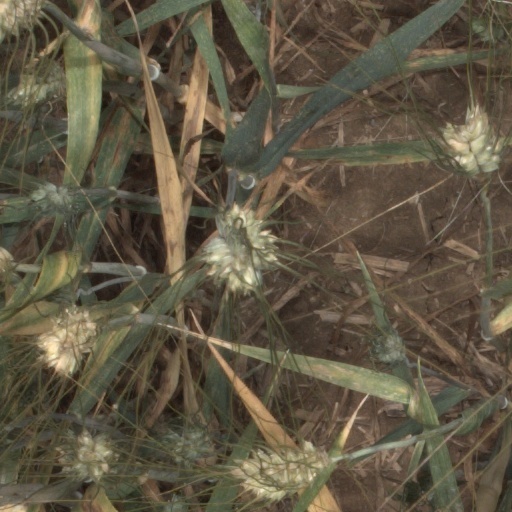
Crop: wheat